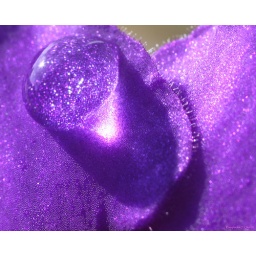
Placed on the window sill in my office